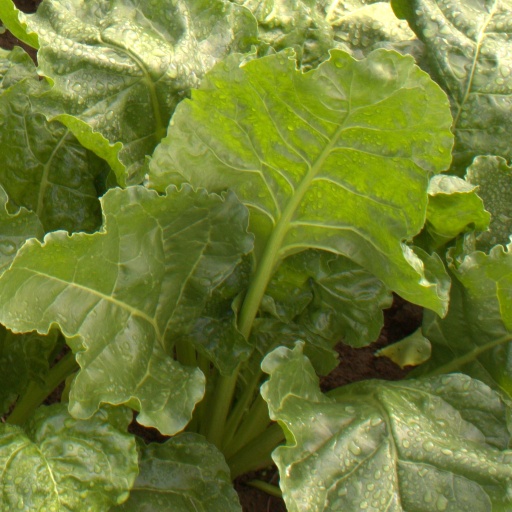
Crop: sugar beet